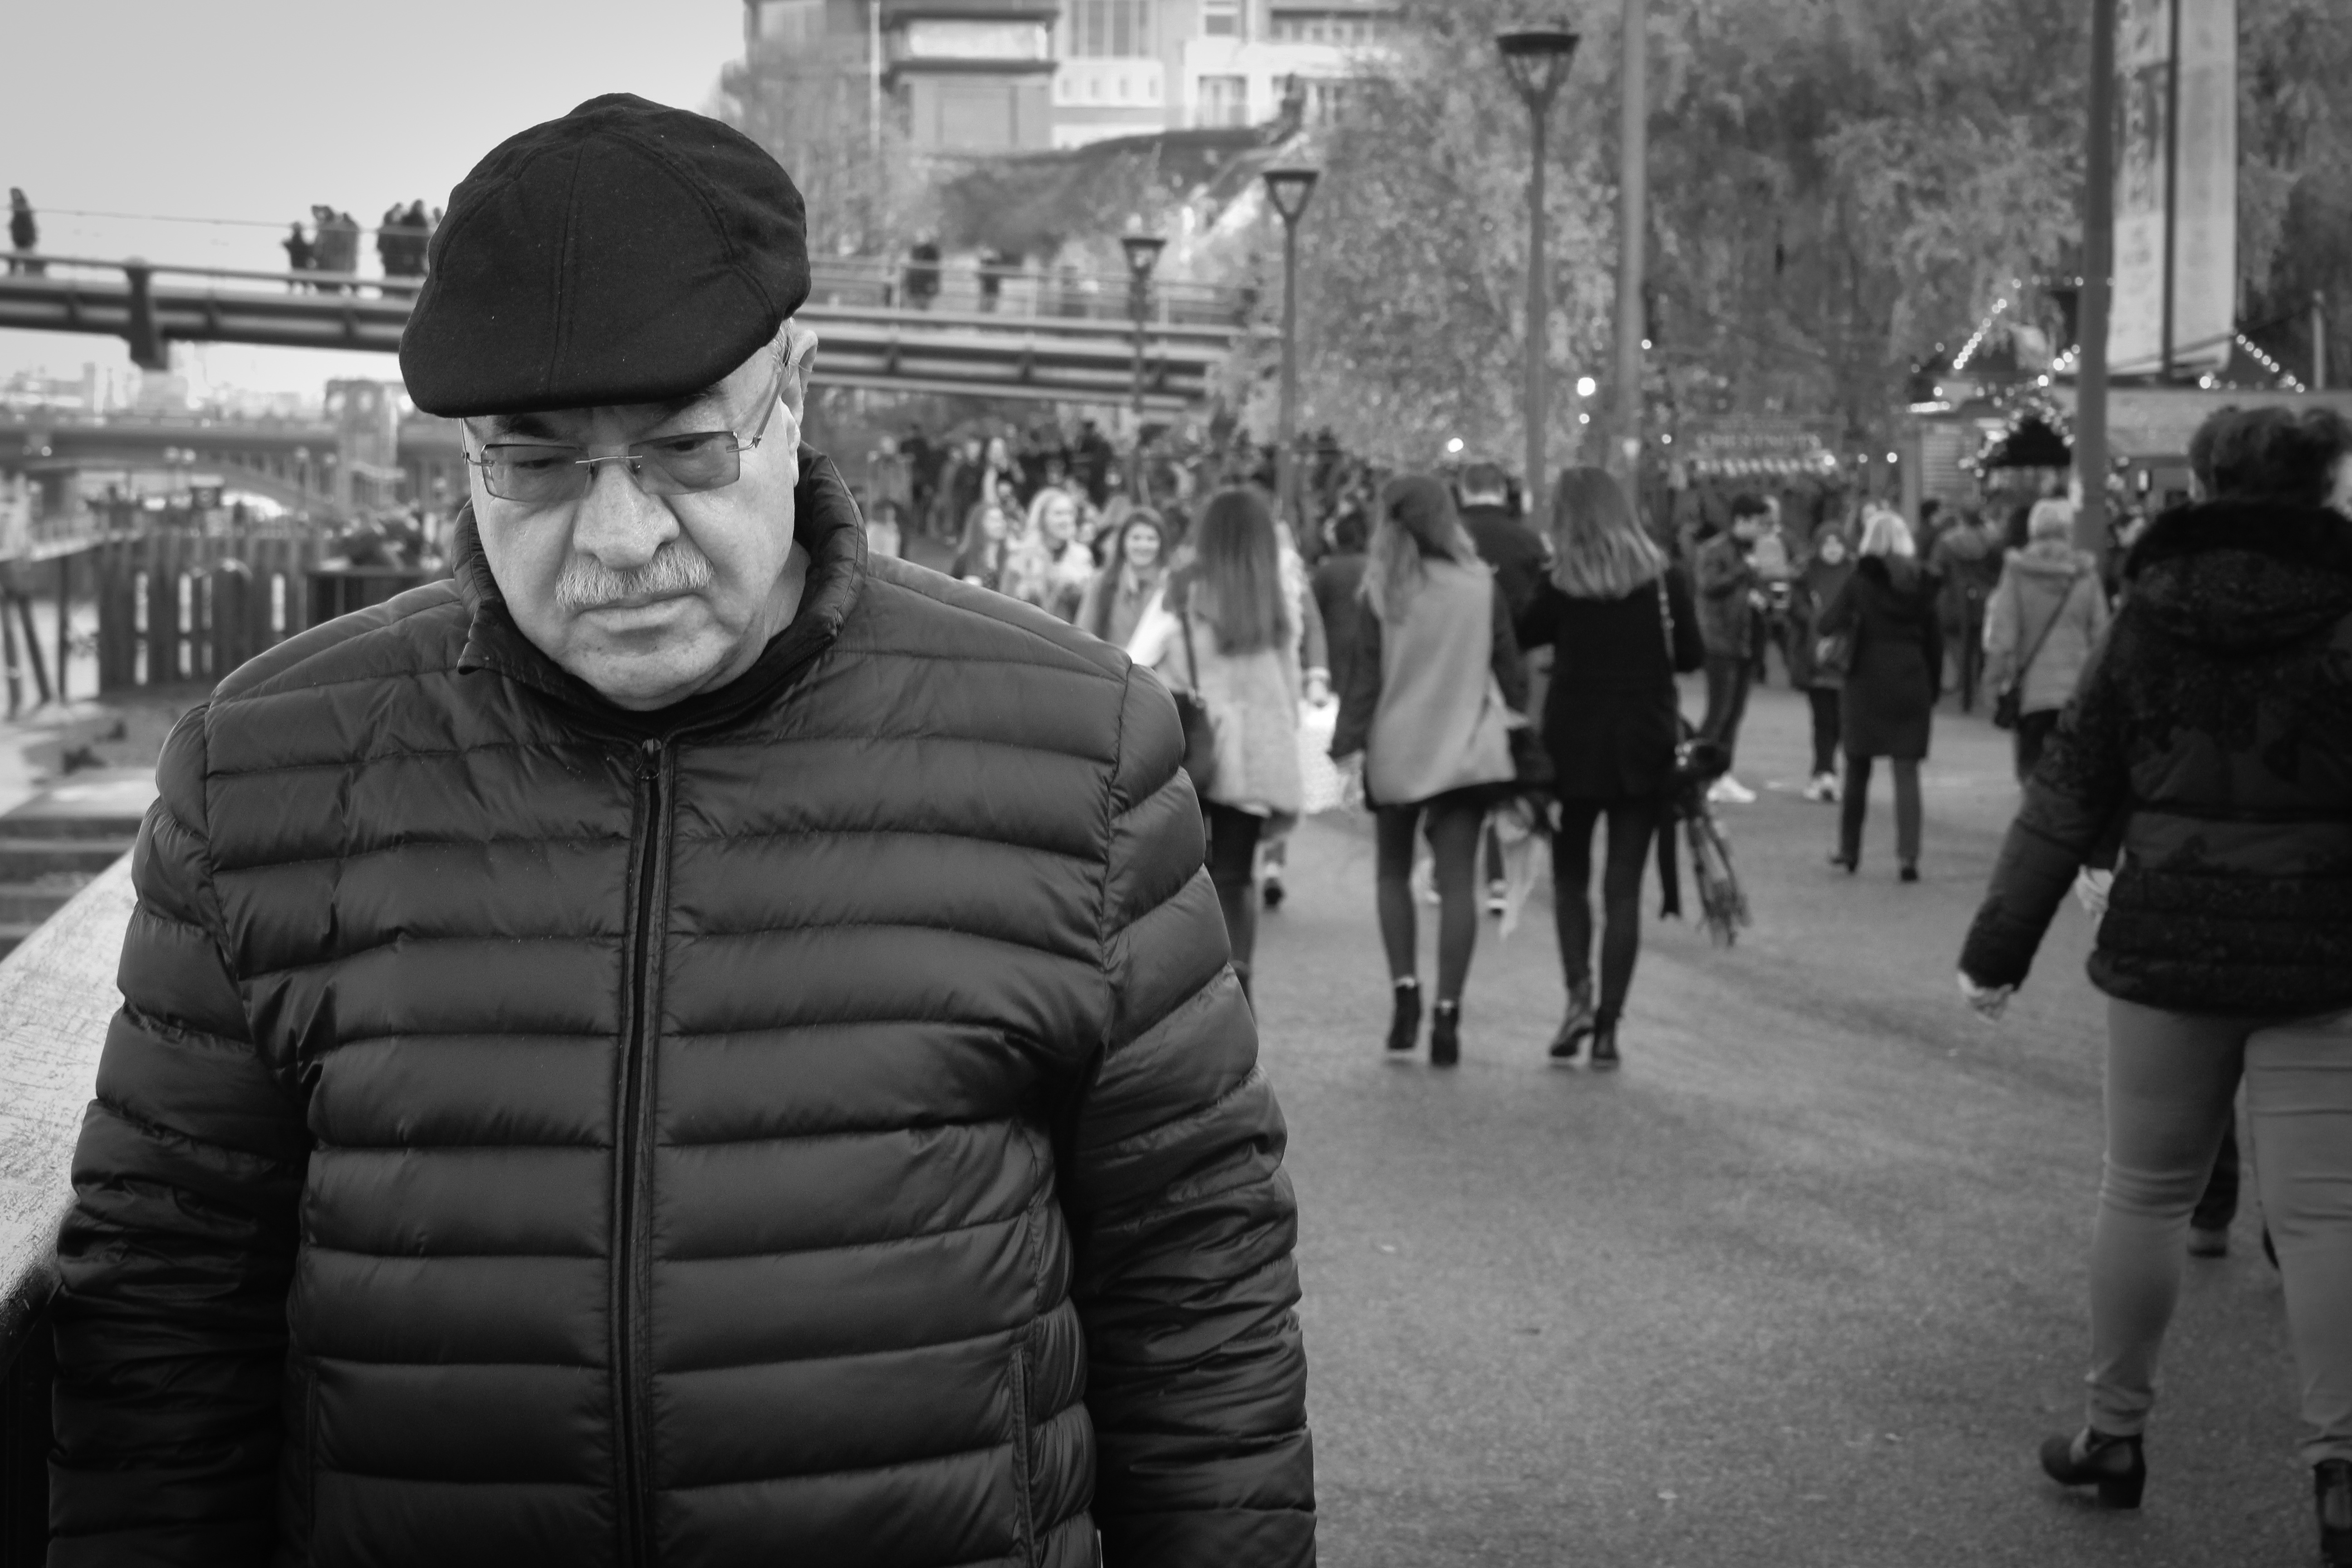
man, person, black and white, people, road, street, city, urban, tourist, travel, male, walk, europe, young, clothing, black, monochrome, tourism, outdoors, uk, england, london, infrastructure, photograph, snapshot, british, english, britain, united, kingdom, adult, monochrome photography